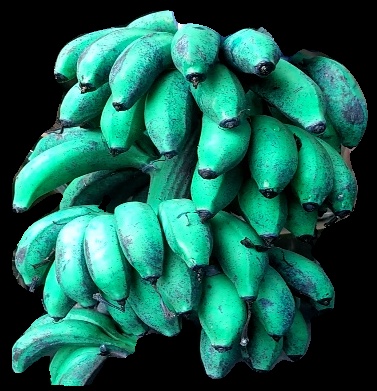
Variety: rasbale
Grade: grade3